1626 Potosí flood

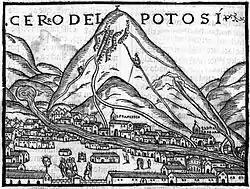
Cerro Rico del Potosí, the first image of Potosi in Europe. Pedro Cieza de León, 1553

The 1626 Potosí flood was a major disaster in Charcas (present-day Bolivia) that led to estimates of 2,000 or 4,000 human deaths. On March 15, 1626, the San Ildefonso Dam burst causing a flood in the city of Potosí that destroyed many silver ore-processing plants and led to massive economical losses and environmental damages. Some interpreted the catastrophe as a divine punishment for past episodes of violence such as the 1622–1625 War of the Vicuñas and Basques. There are reports that more than half of the were destroyed. As silver ore in Potosí was extracted in a process that required mercury by one estimate 19.3 tons of the element, at concentrations of 48 mg/l Hg, were washed away by the flood. Reconstruction after the flood went fast and ten years later, by 1636, there were more than before the flood. The flood is in hindsight seen by some historians as the beginning of a century-long period of decline of Potosí.